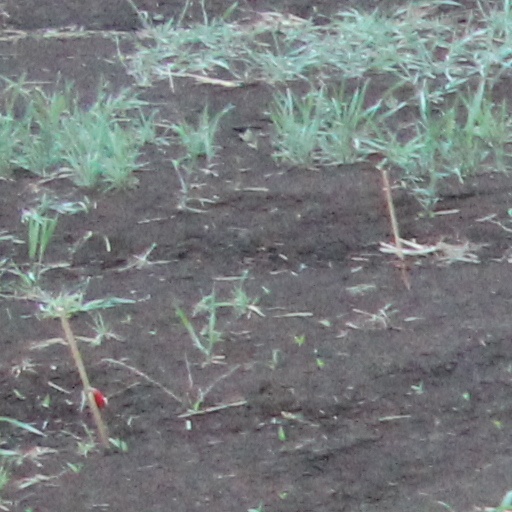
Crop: wheat